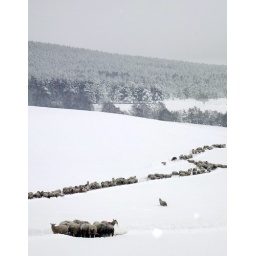
sheep in field trecking in snowAll rights reserved Aaron SneddonEmail media@aaronsneddon.co.uk with usage requests.